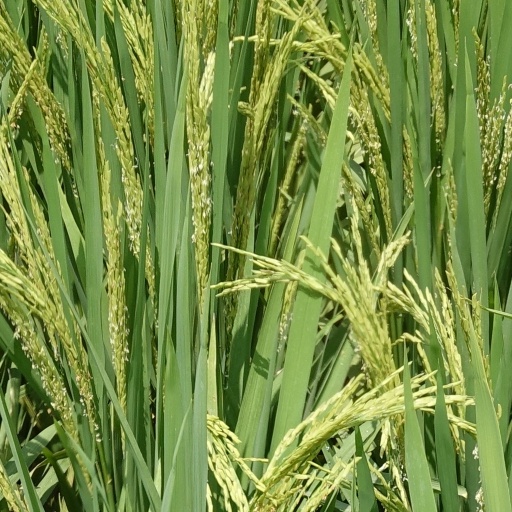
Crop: rice